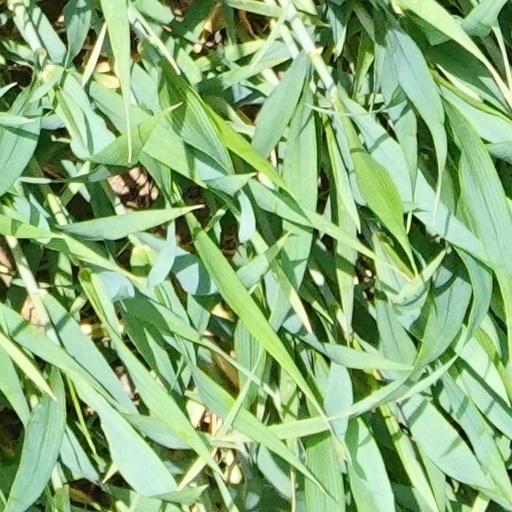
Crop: wheat